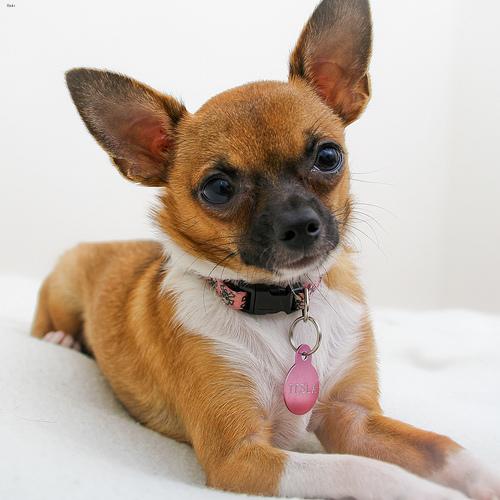
Breed: chihuahua